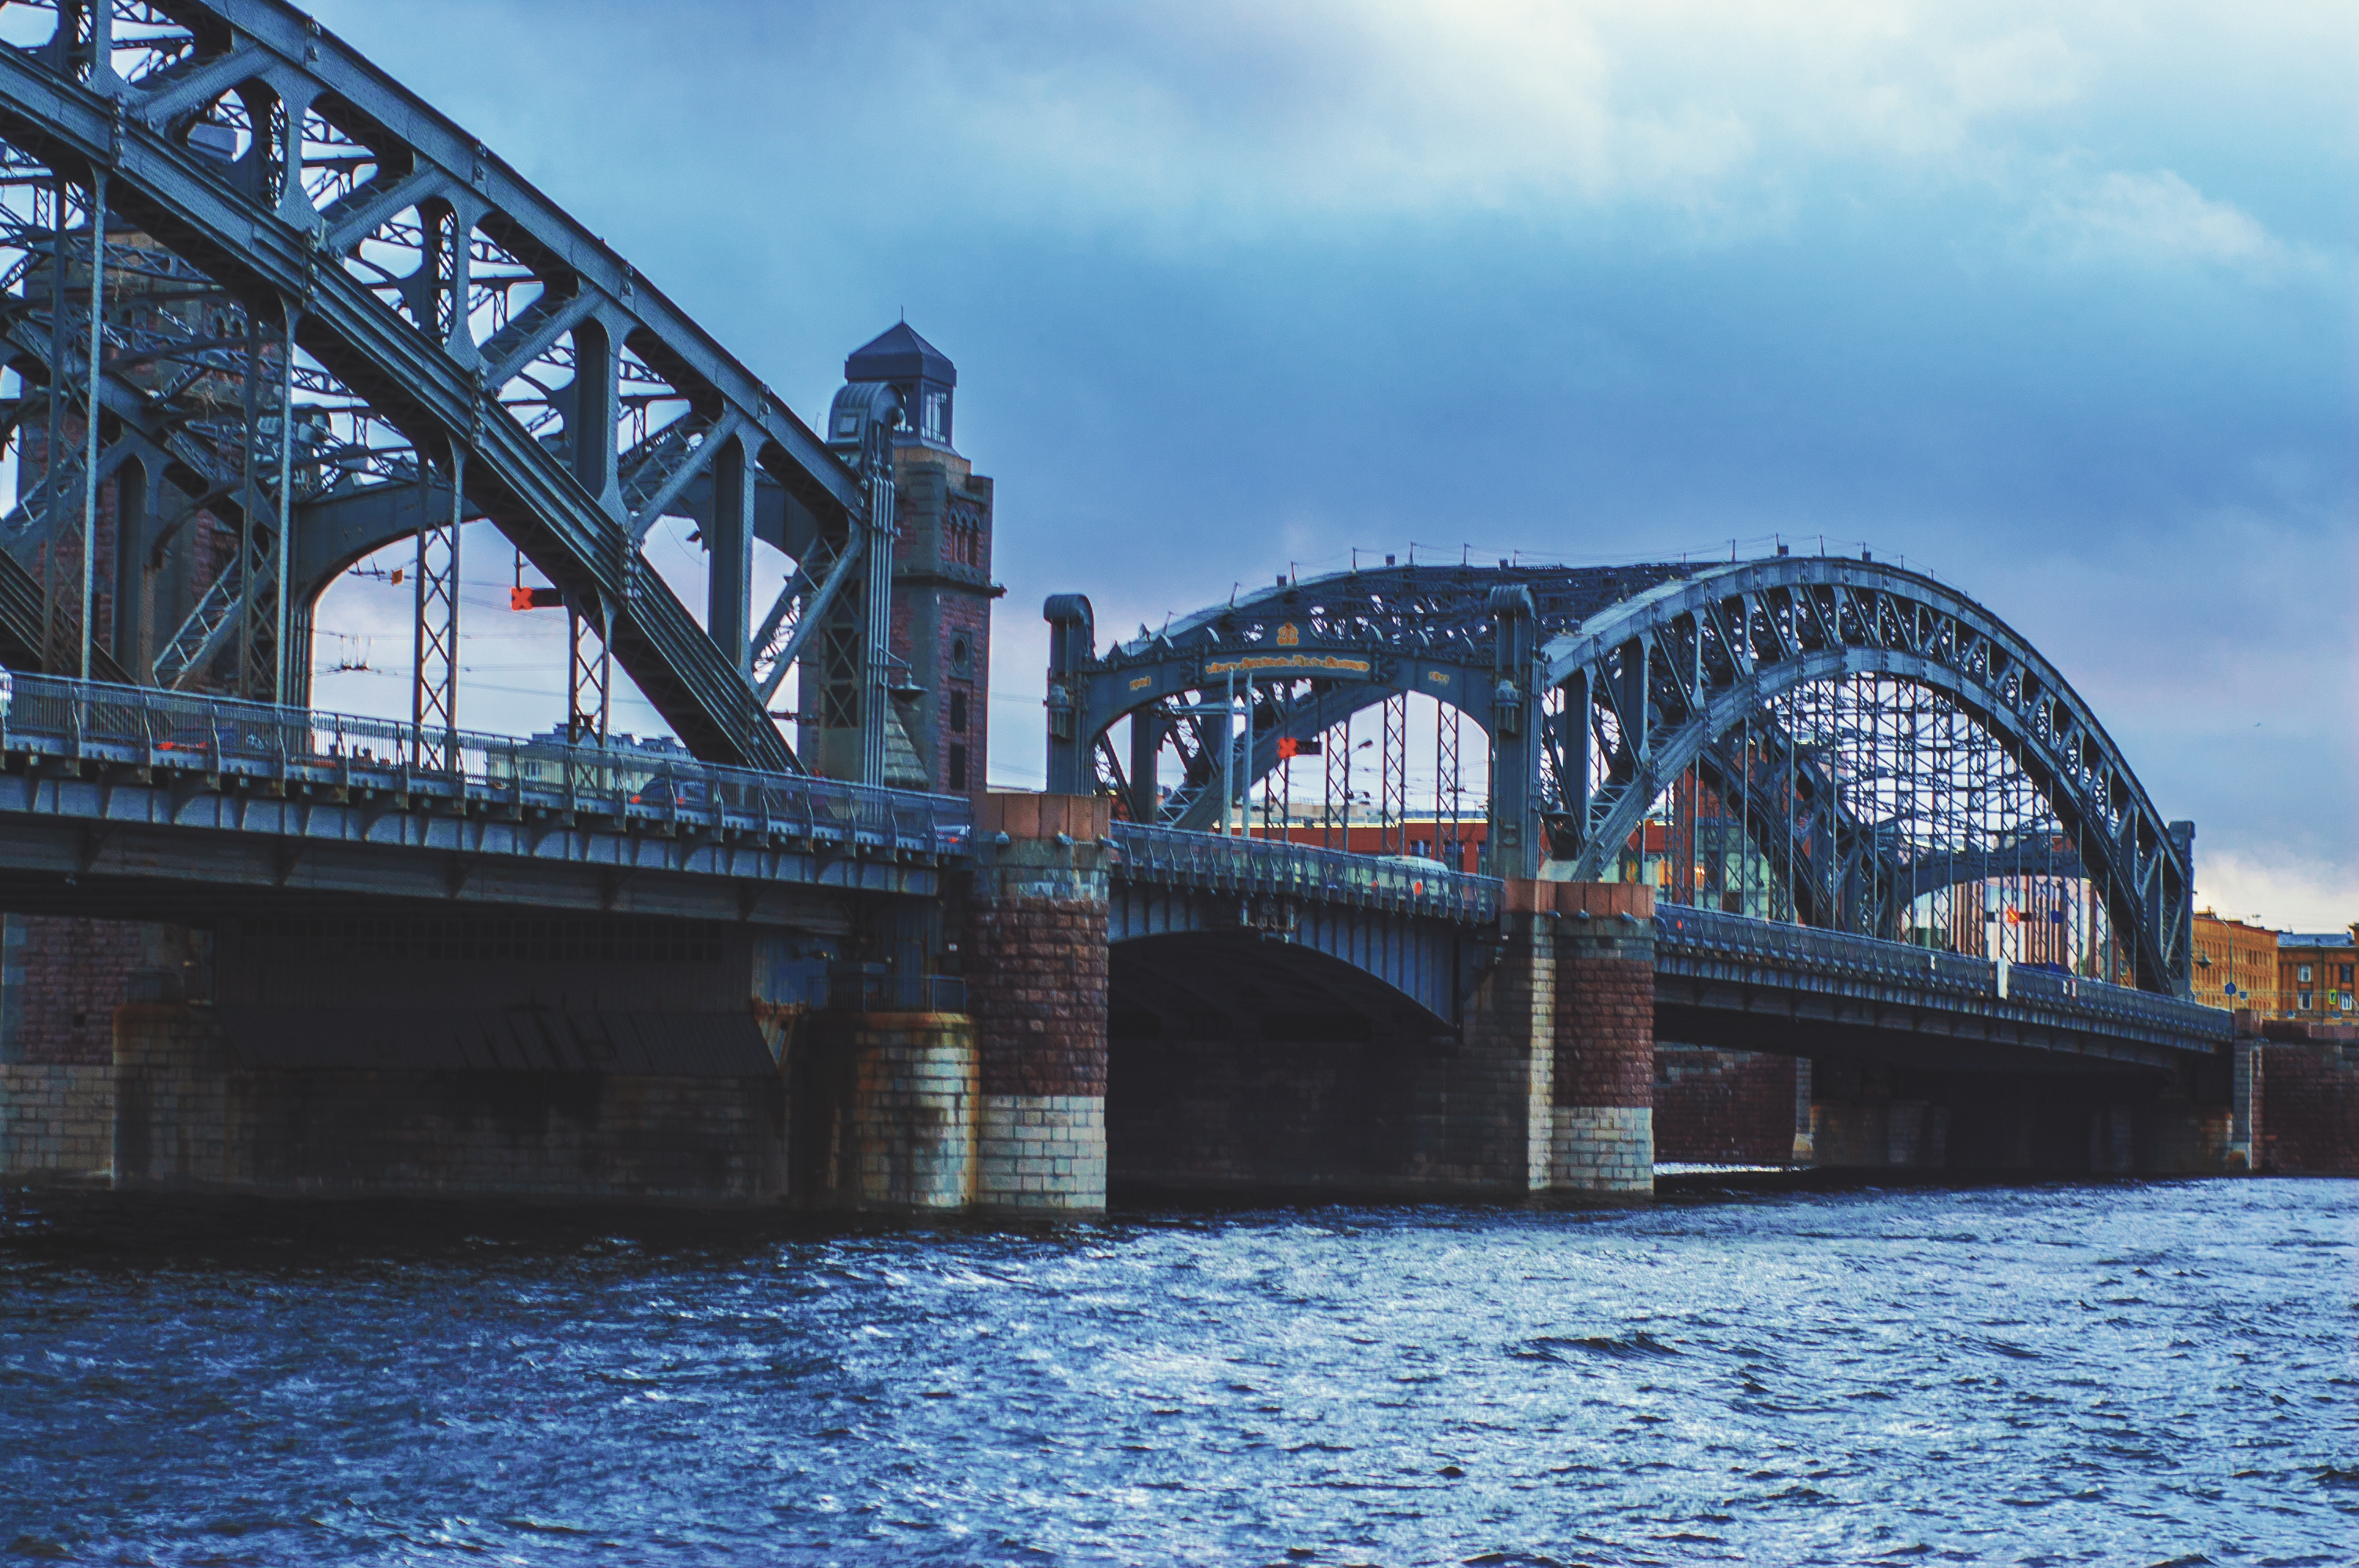
images, water, sky, cloud, tied arch bridge, body of water, mammal, girder bridge, tree, lake, truss bridge, building, arch bridge, waterway, bridge, city, beam bridge, arch, plant, cantilever bridge, metal, fixed link, fluvial landforms of streams, nonbuilding structure, channel, reflection, box girder bridge, overpass, horizon, suspension bridge, tourism, tourist attraction, transport, swing bridge, concrete bridge, steel, Burr truss, bailey bridge, evening, rock, ocean, river